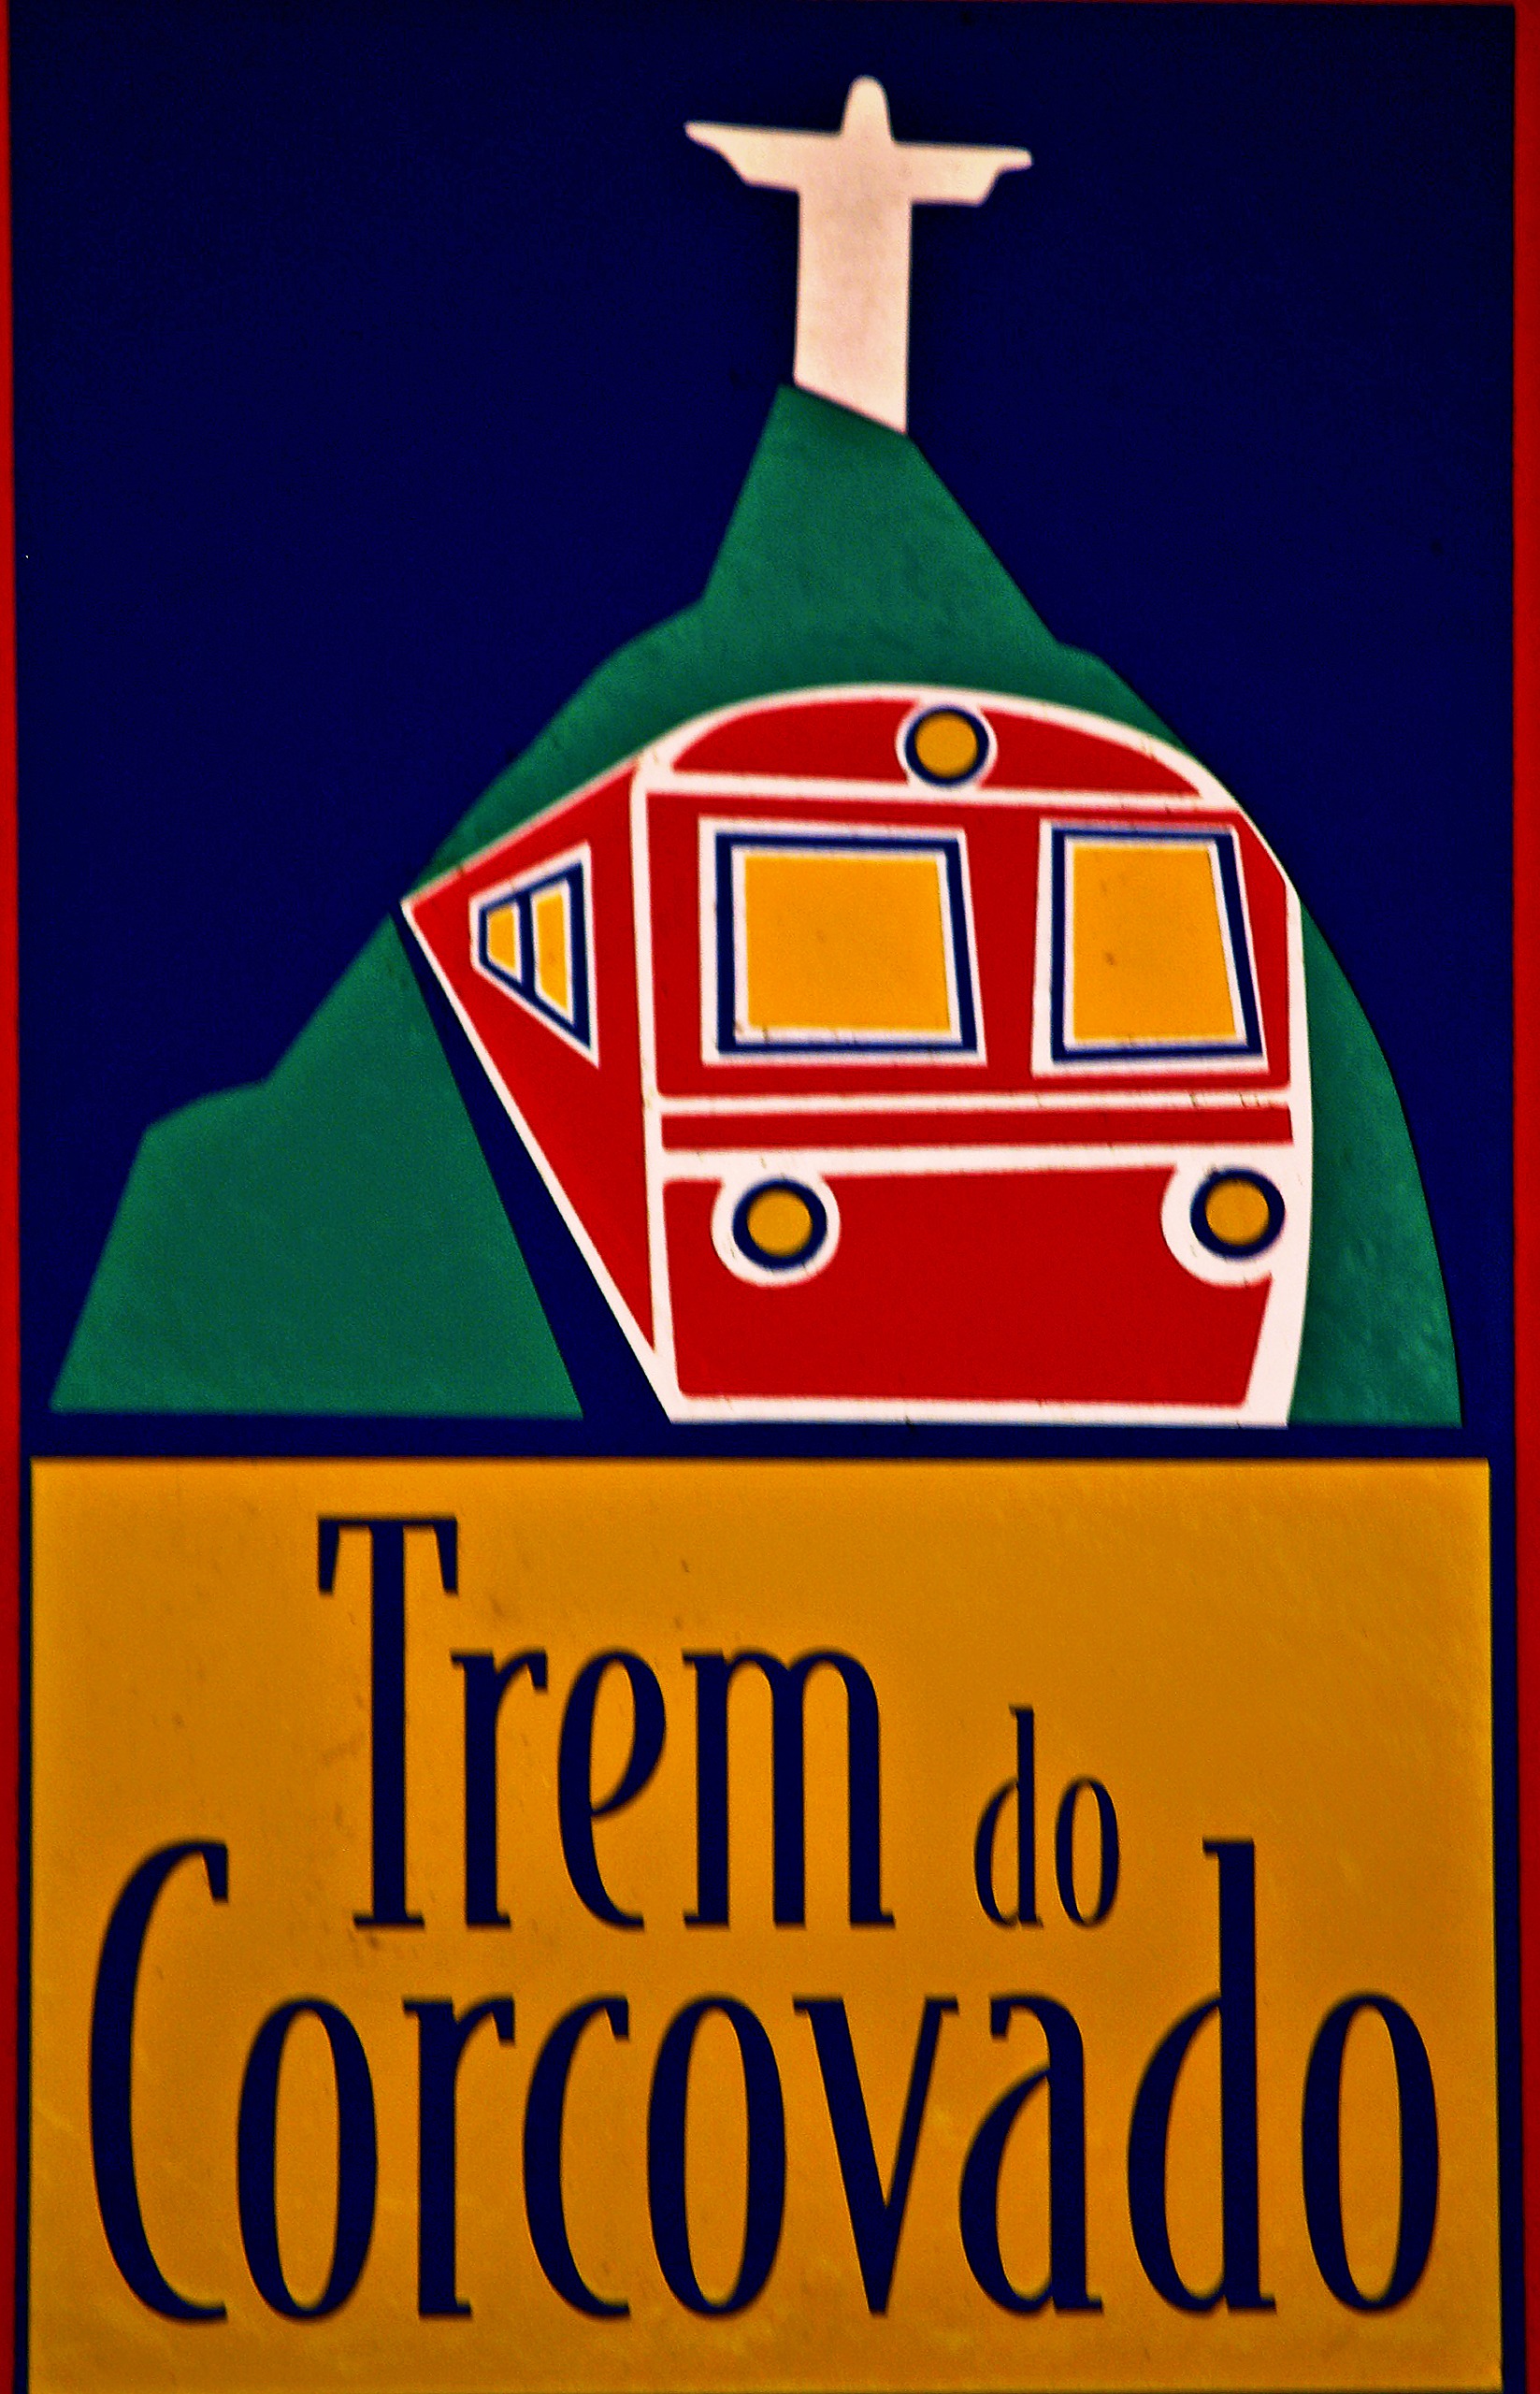
city, sign, signage, rio de janeiro, brand, font, illustration, tourist attraction, brazil, corcovado